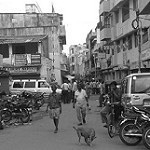
Label: B & W